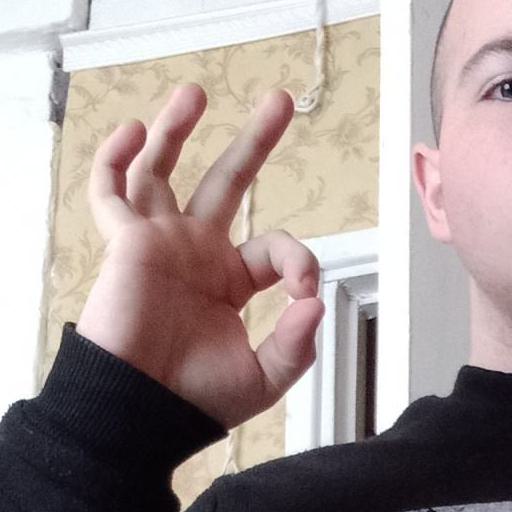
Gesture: ok